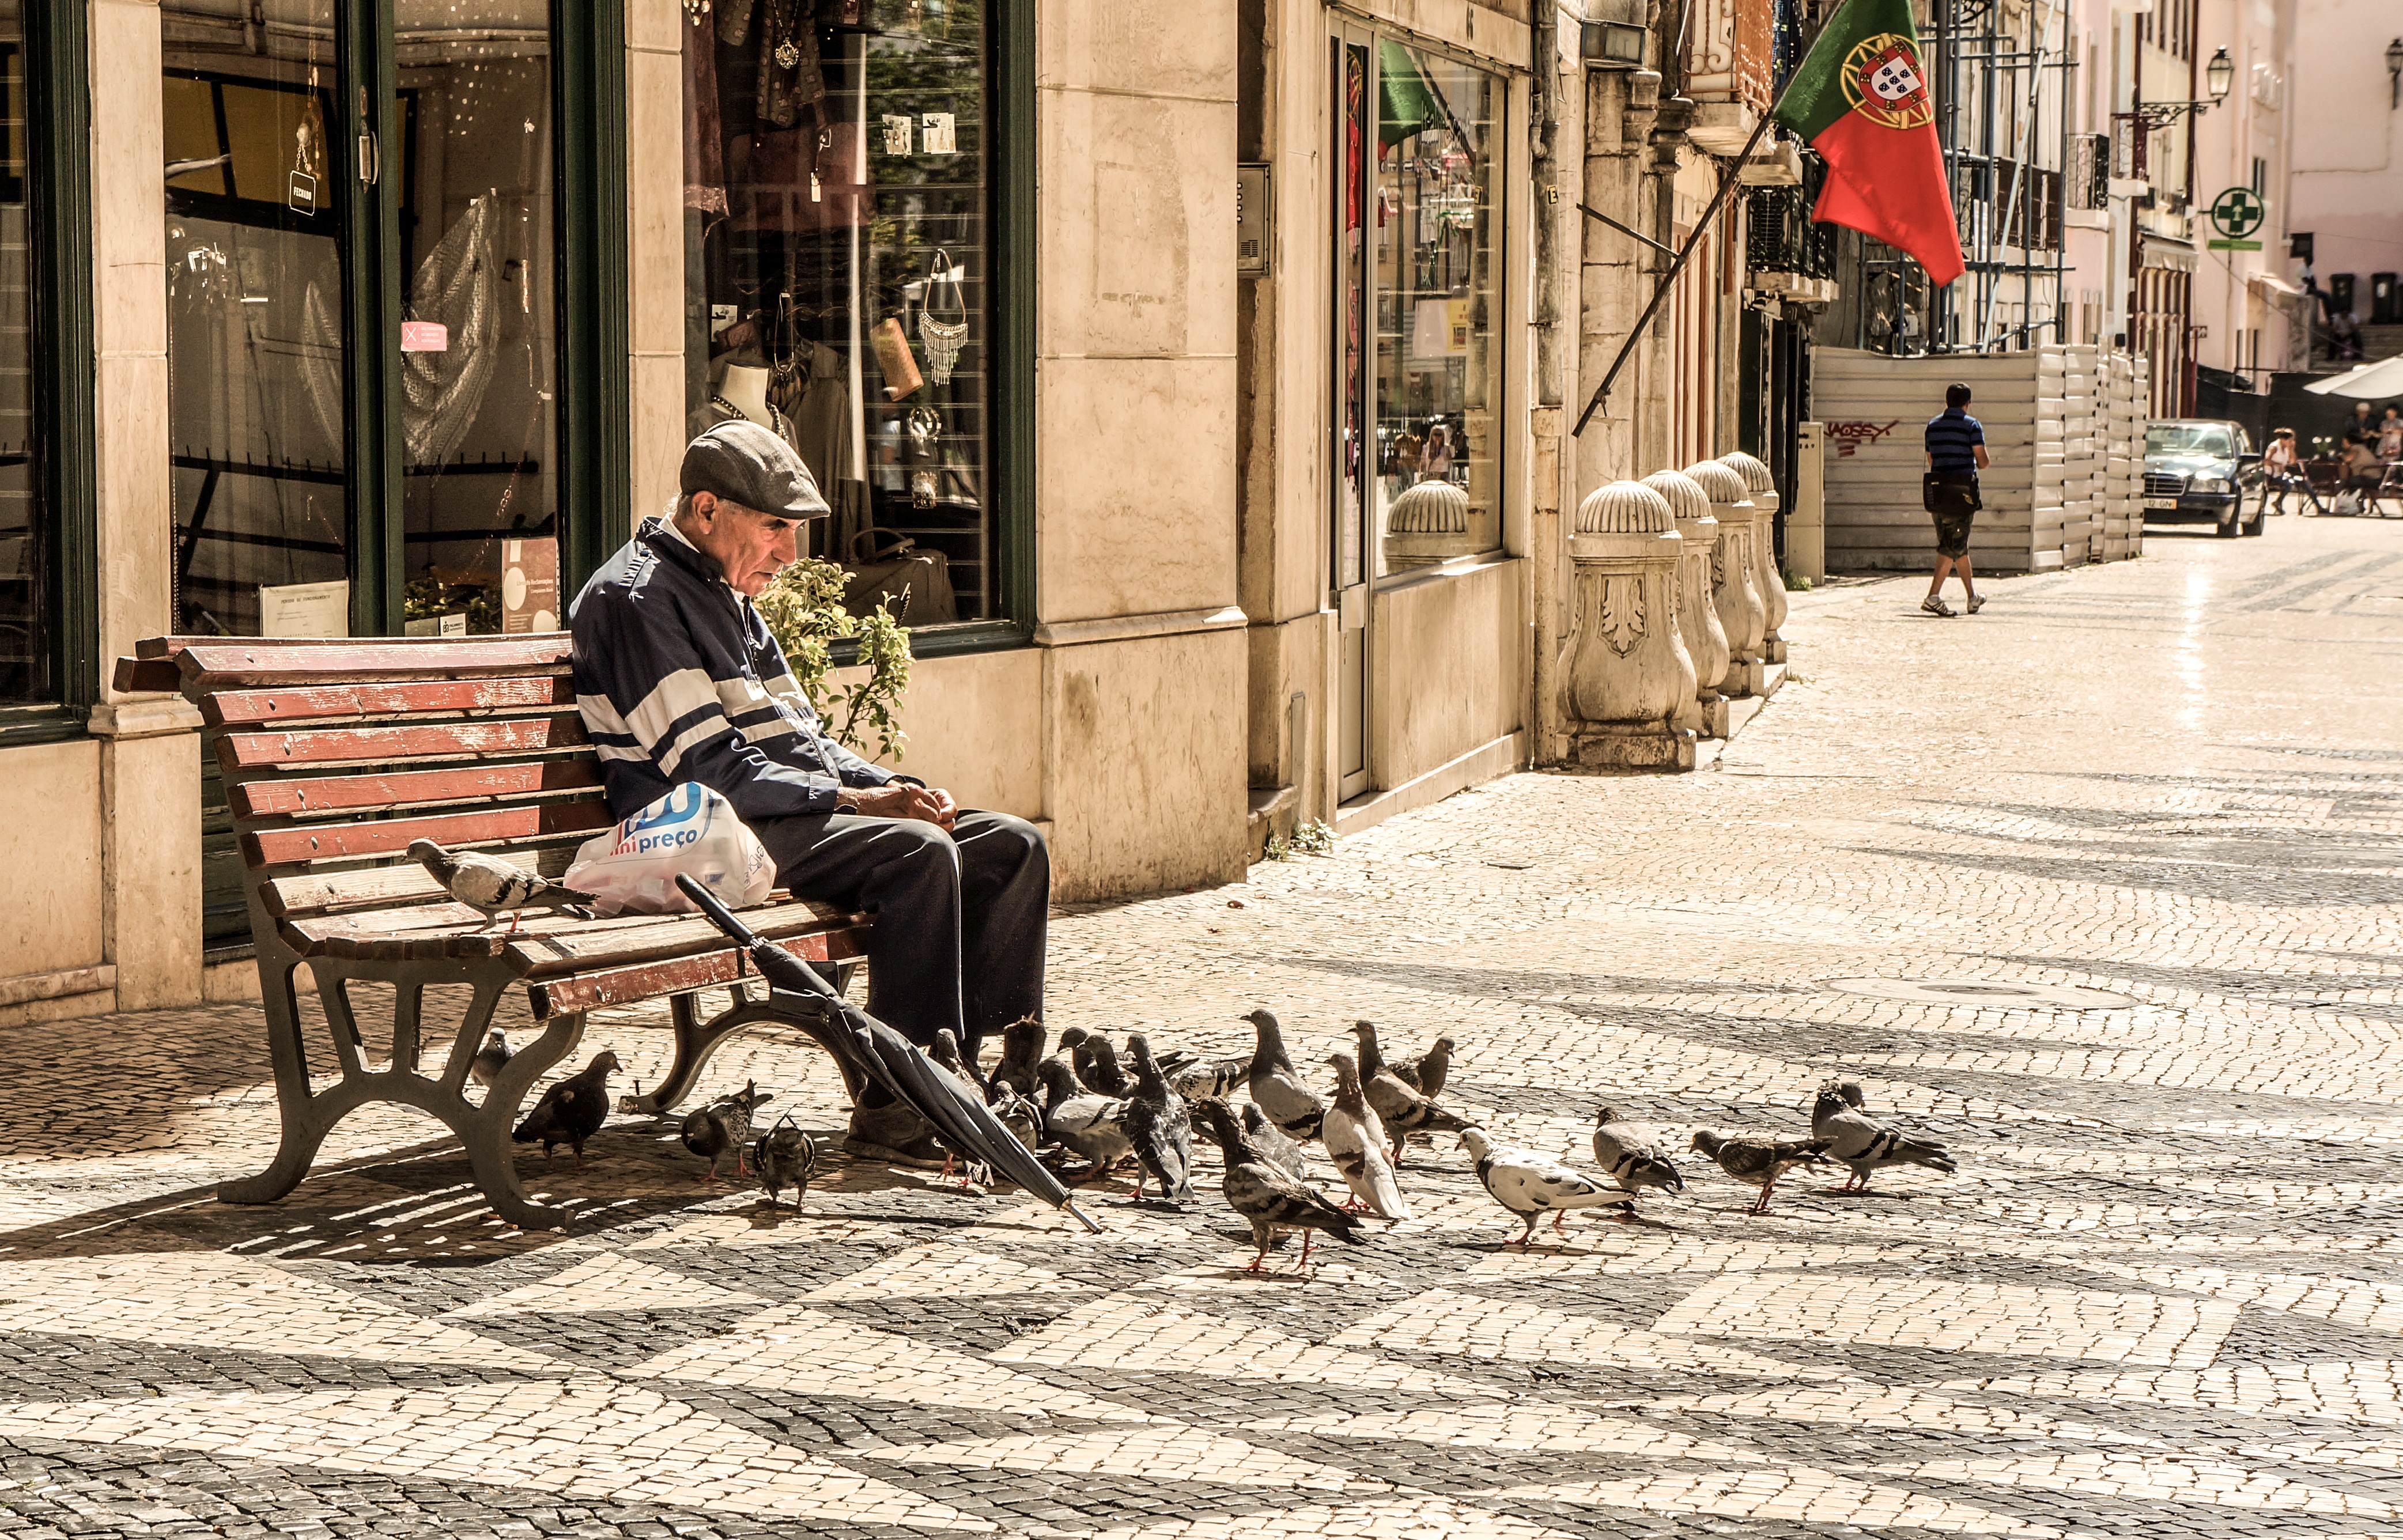
road, street, vehicle, infrastructure